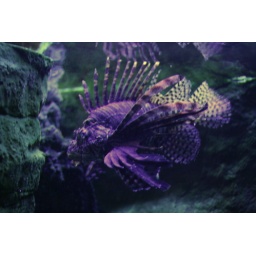
Two highly venomous stone fish are amongst the &amp;quot;rocks&amp;quot; in the back ground